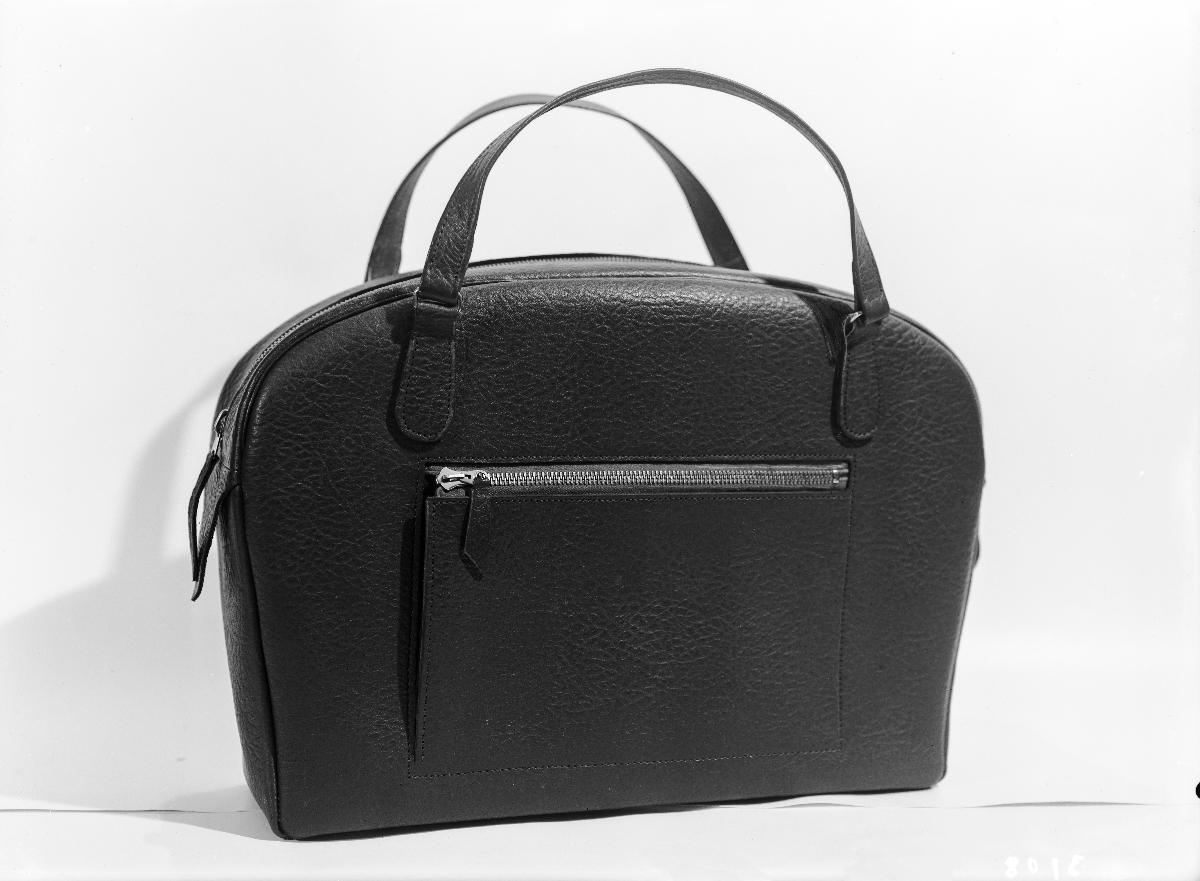
Veljekset Åström Oy:n tuote
Veljekset Åström Ltd's product
sisällön kuvaus: Veljekset Åström Oy:n nahkalaukku, kuvattu syksyllä 1940. content description: Veljekset Åström Ltd's leather bag, captured in 1940.
Vuosi: 1940
Paikka: Suomi
Aiheet: lähikuva; nahkateollisuus; teollisuustuotteet; nahkatuotteet; asusteet; laukut; kassit; käsilaukut; leather industry; industrial products; leather goods; clothing accessories; bags; handbags; läderindustri; industriprodukter; lädervaror; accessoarer; väskor; handväskor